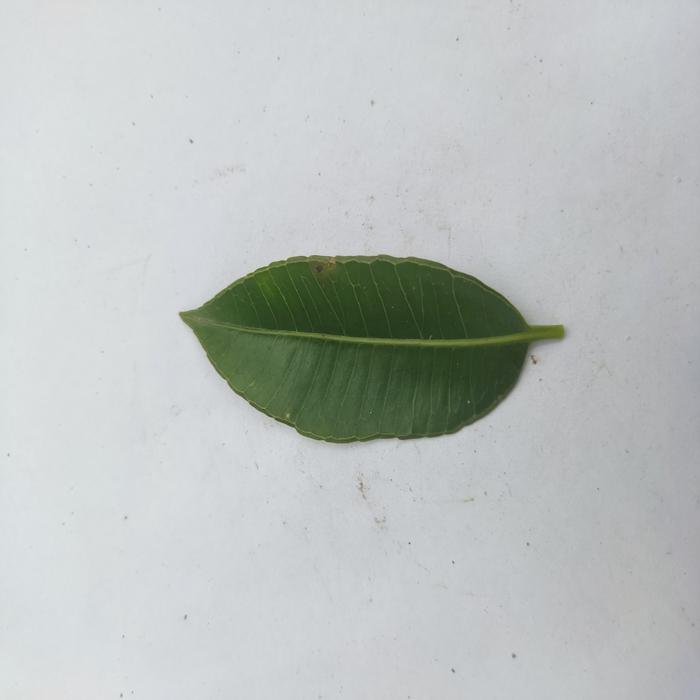
Crop: Hog Plum
Leaf condition: Heathy_Leaf